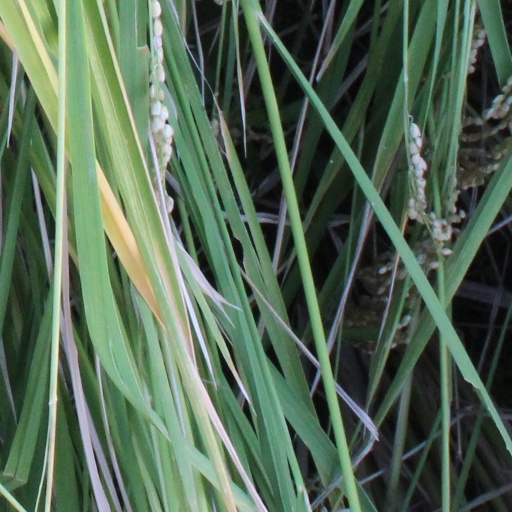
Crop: rice